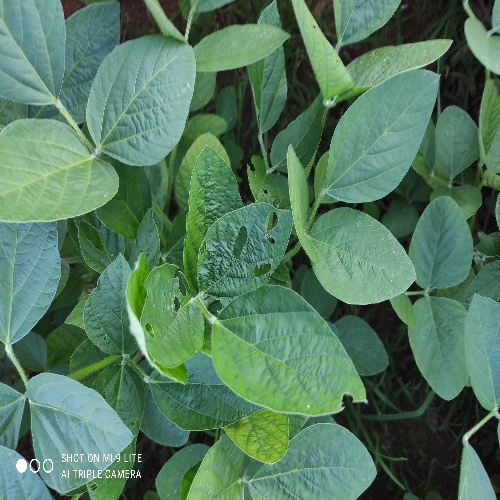
Label: Caterpillar